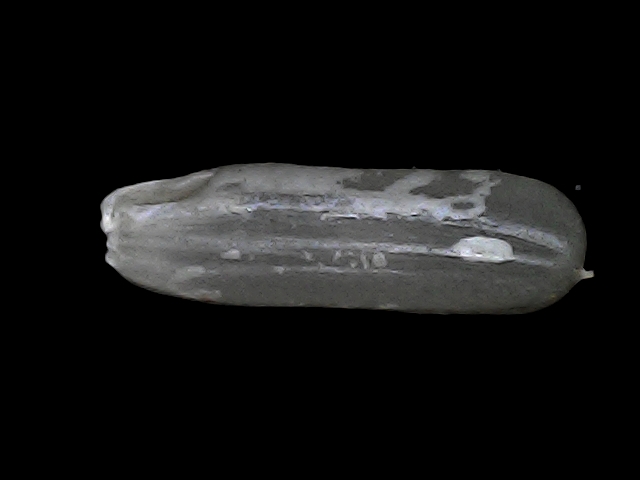
Rice variety: BRRI102